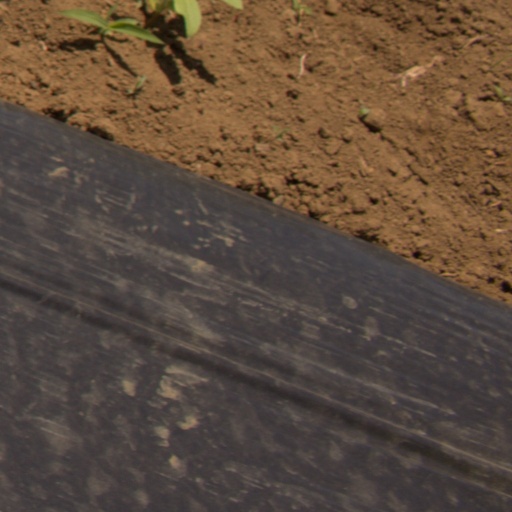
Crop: Jerusalem artichoke